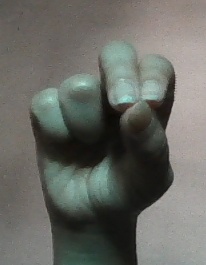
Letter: gaaf